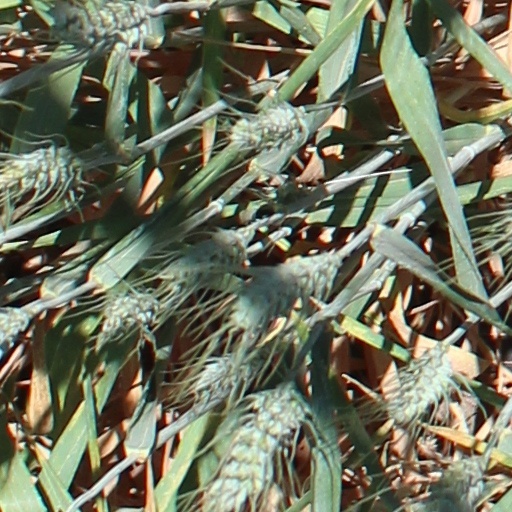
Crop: wheat